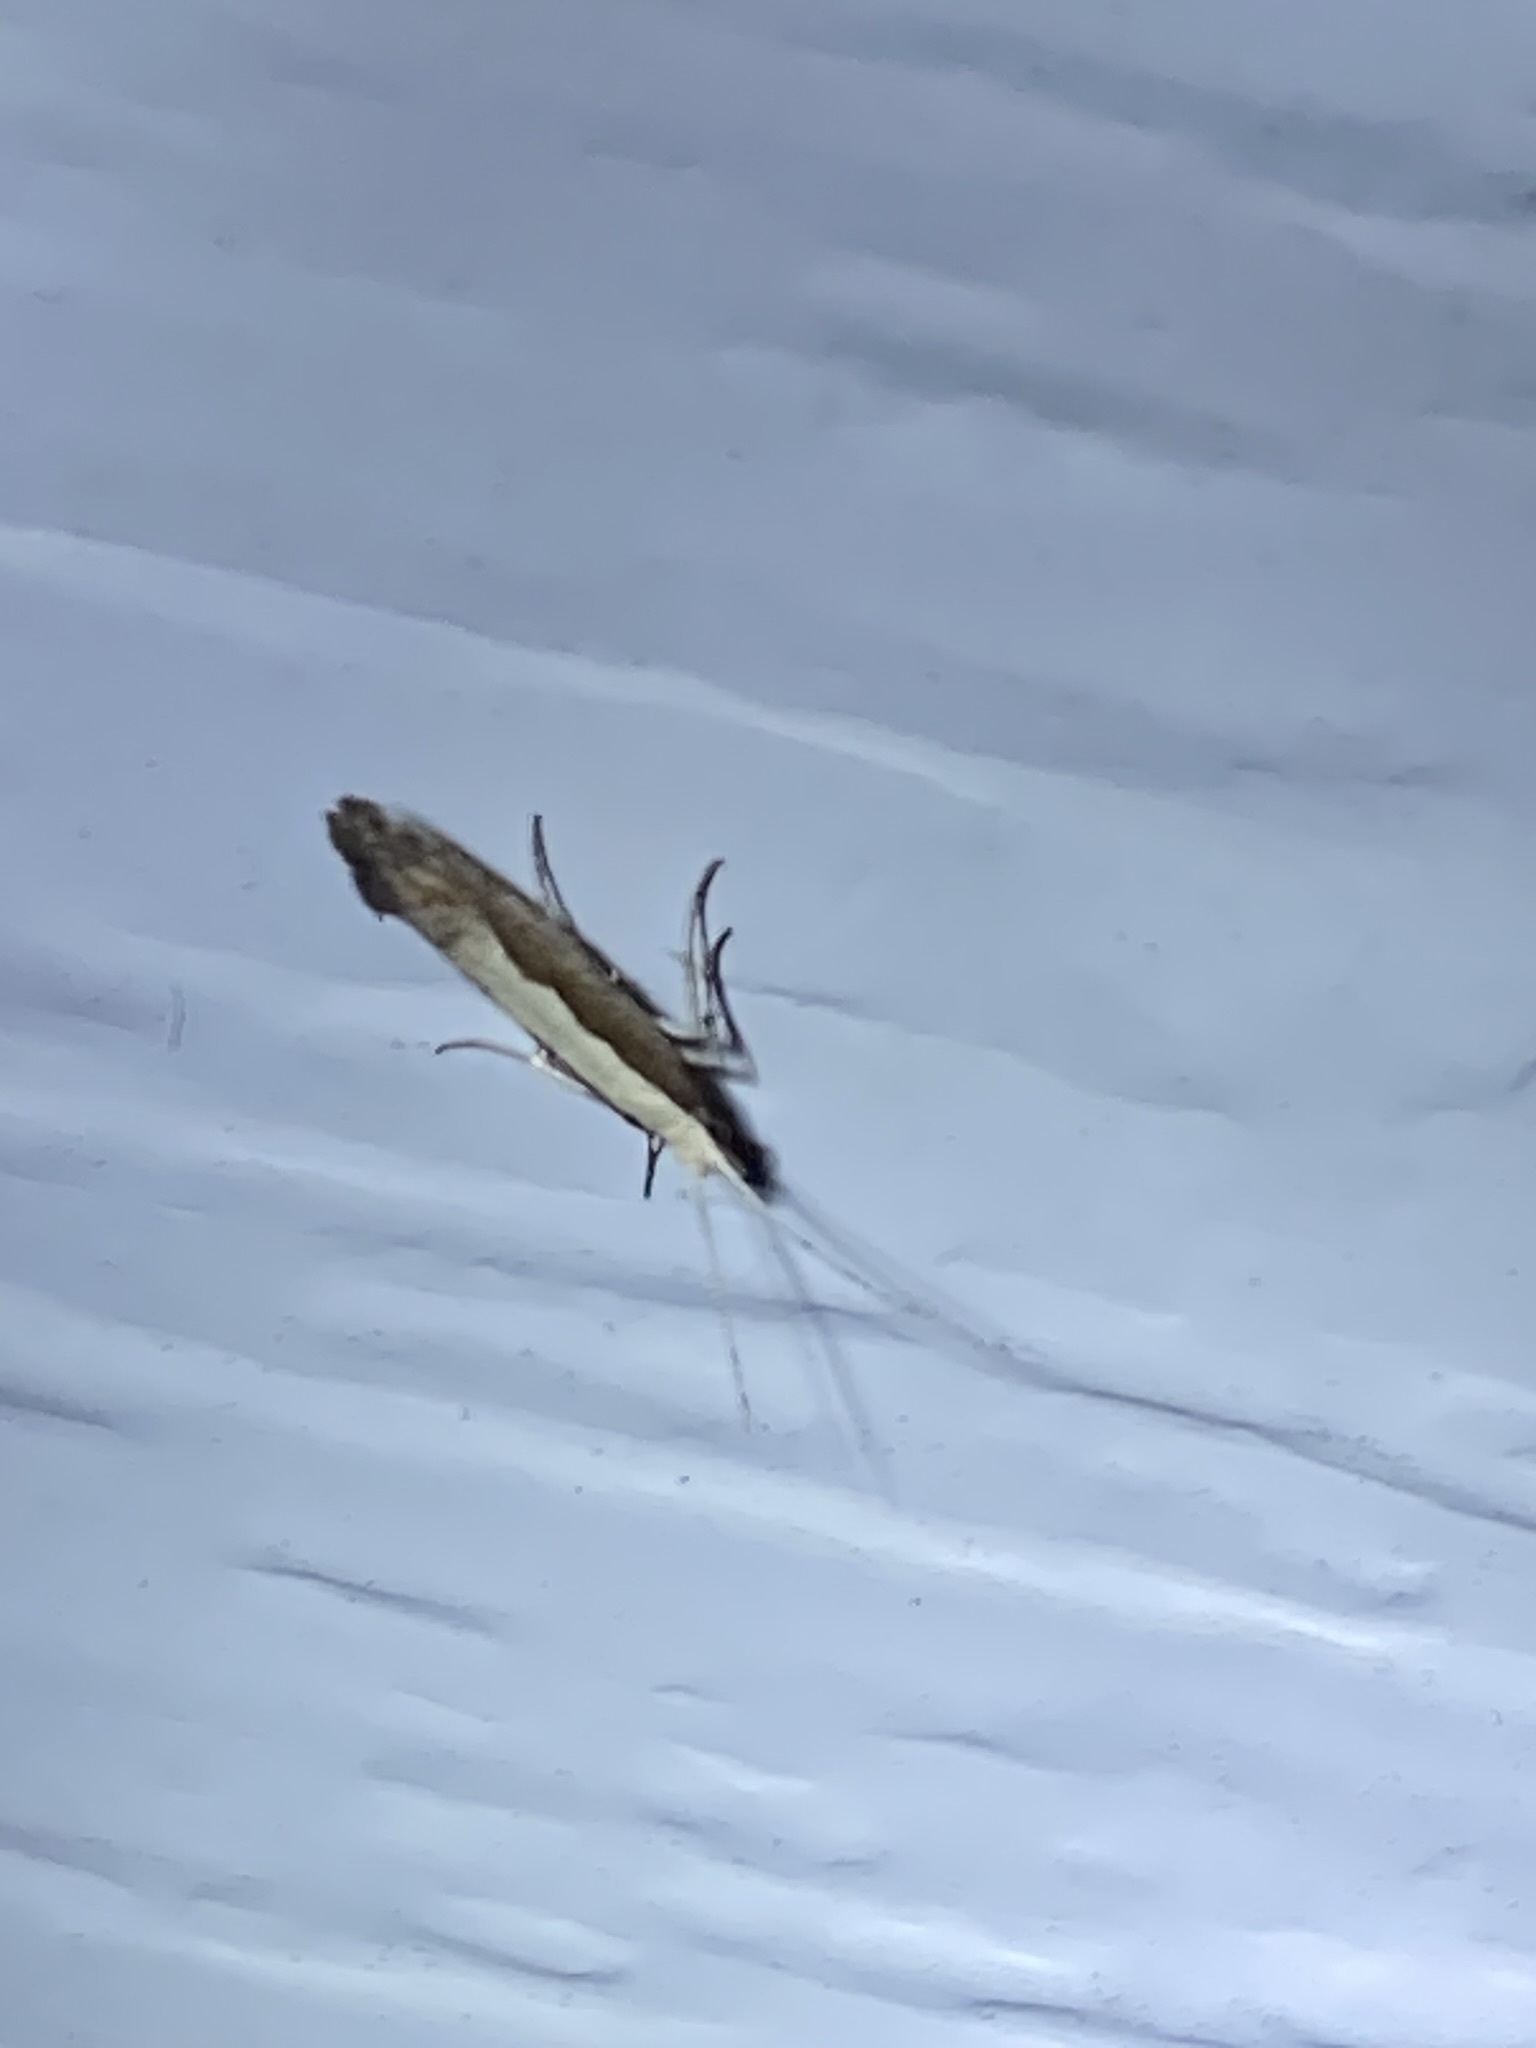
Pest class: diamondback_moth